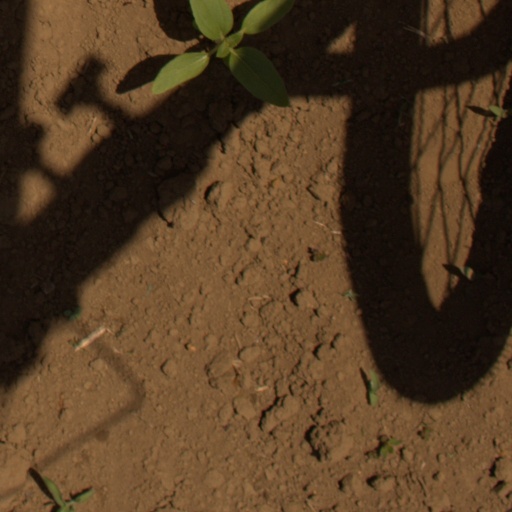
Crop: Jerusalem artichoke